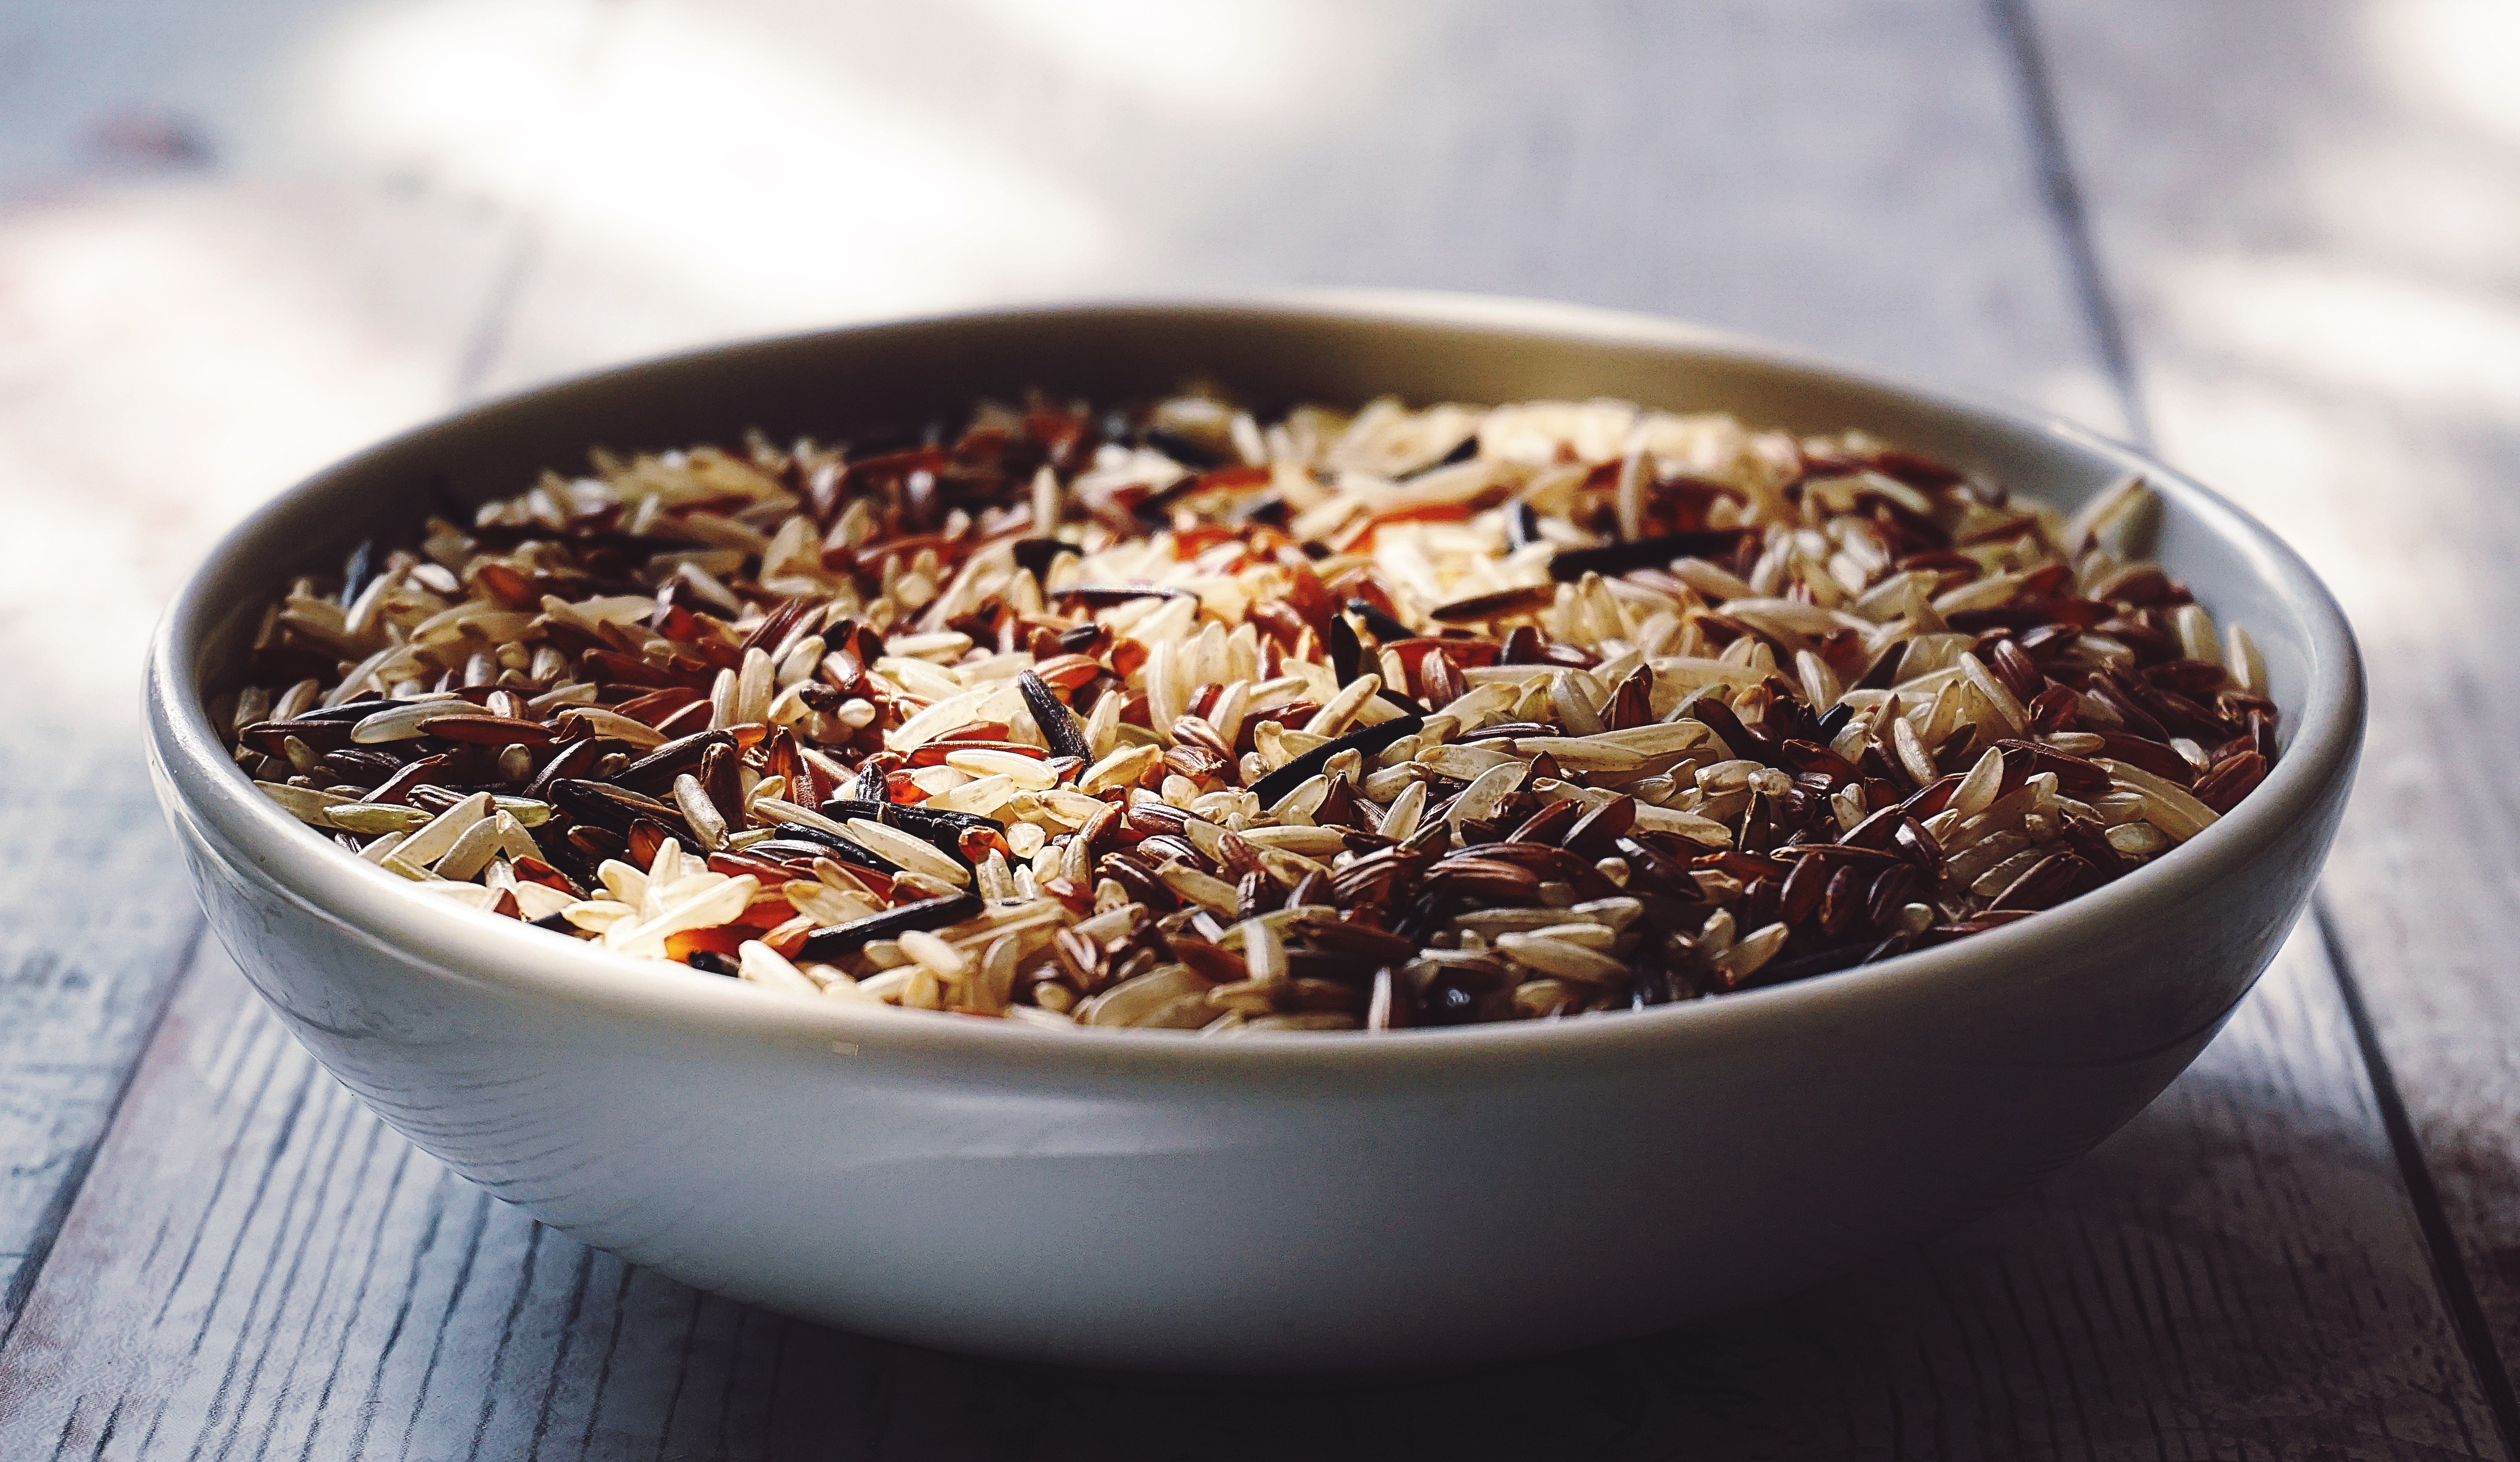
food, dish, cuisine, ingredient, Wild rice, mixture, Mukhwas, recipe, produce, rooibos, rice